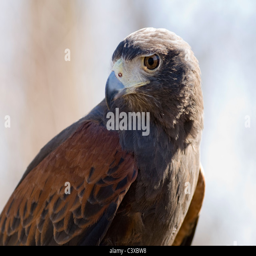
head and shoulders of biological species looking to the left